Omura's whale

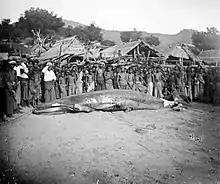
Photograph showing a small rorqual taken by villagers of Lamakera between 1915 and 1944. This is thought to likely be an Omura's whale (see text).

Omura's whale are found in the Indo-Pacific and the Atlantic Oceans, primarily in shelf waters between 35° N and 35° S, with the majority of records in the tropics (between 23° 26' N and 23° 26' S). Their range includes southern Japan (with strandings and entanglements recorded in March and from May to October; including the prefectures of Yamaguchi, Miyazaki, Kagawa, Mie, Shizuoka, and Chiba), South Korea (December to January, from the provinces of South Jeolla and South Gyeongsang), China (with strandings from November to February and in August; including the provinces of Zhejiang, Fujian, Guangdong, and Guangxi), Taiwan (with strandings from November to March and in May; there are also sightings from April to May and July to August), Hong Kong (March), the Philippines (Manila Bay, Busuanga, and the Bohol Sea), Vietnam (Quảng Ngãi Province), Malaysia (Pahang), Thailand (with sightings and strandings from February, May to June, and November to December; including the provinces of Phang Nga, Phuket, Prachuap Khiri Khan, and Songkhla), Indonesia (with sightings and strandings from February, April to June, and from September to November; with records from West Sumatra, the southern Java Sea, Bali, Komodo, the Solor Archipelago, Seram, Raja Ampat Islands, and East Kalimantan), the Cocos (Keeling) Islands, the Andaman Islands (April), Australia (Western Australia from Exmouth to north of Darwin in the Northern Territory at about 9° 30' S - 10° S, 130° E), South Australia (January, Gulf St Vincent), Queensland (November to December, Port Douglas and Mission Beach), the Solomon Islands, New Caledonia, Sri Lanka (February), the Chagos Archipelago, Iran (September, Strait of Hormuz), Egypt (April, the northern Red Sea) northwestern Madagascar (12° 01' S to 19° 23' S, with sightings by researchers from August and October to December, by whale watch operators from April to December, and acoustically detected year-round), Mauritania (November, Trarza Region), Brazil (September, Ceará), and in the vicinity of the Saint Peter and Saint Paul Archipelago.